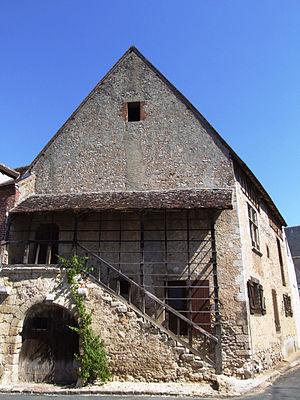
Châtillon-Coligny - Maison dite le Grenier à Sel, rue Belle Croix (prolongement de la rue de la Poterne).